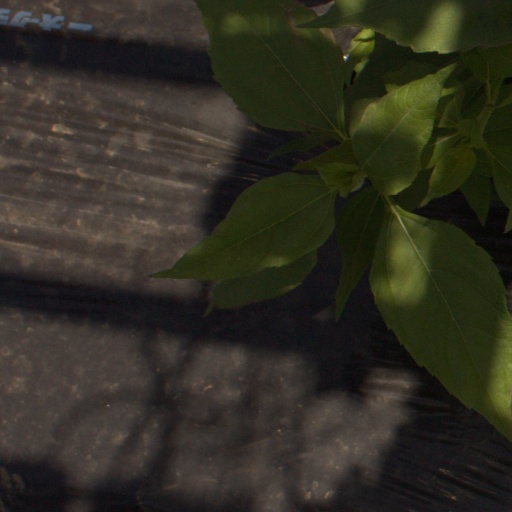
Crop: Jerusalem artichoke